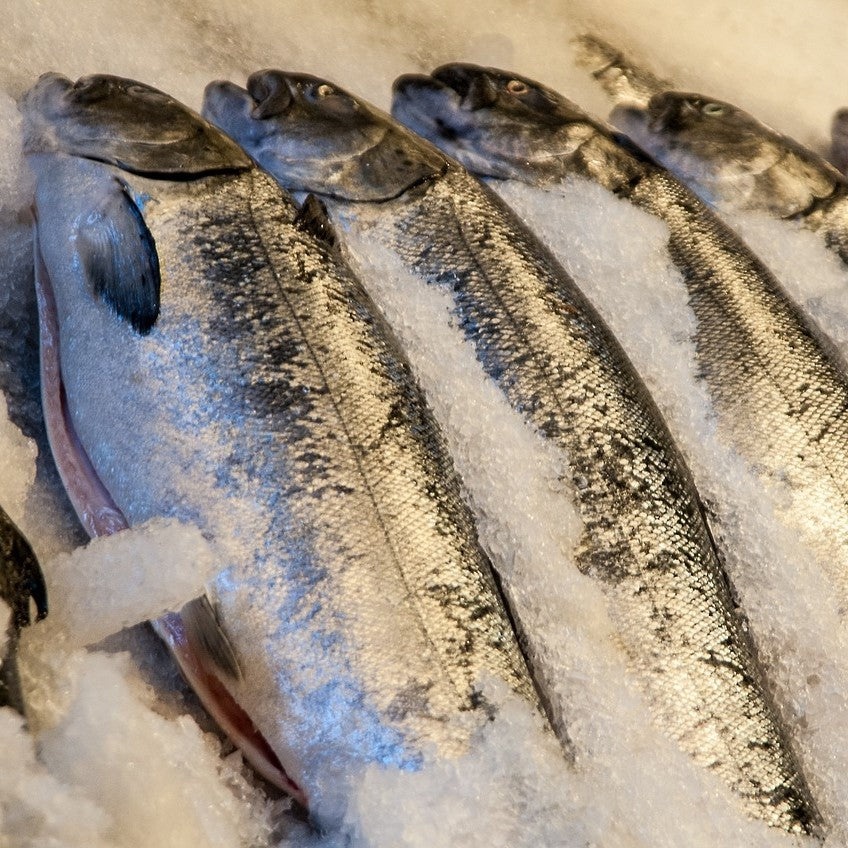
Database Indirizzi Email Pescherie Italia
Questo database contiene i contatti di tutte le pescherie in Italia che siamo riusciti a identificare. oltre 4.400 pescherie oltre 4.300 indirizzi postali oltre 3.700 numeri di telefono oltre 100 indirizzi email verificati oltre 600 siti web Puoi visualizzare un’anteprima del database delle pescherie negli screenshot presenti tra le immagini del prodotto. Per ogni pescheria abbiamo inoltre assegnato un punteggio potenziale da 1 a 10, basato su una molteplicità di fattori, tra cui il fatturato stimato, il numero stimato di clienti e il potere d’acquisto della zona. Il database sarà disponibile per il download immediato dopo il pagamento, in un file Microsoft Excel ben strutturato e di facile consultazione. Perché puoi fidarti di ContattiAziendali.it Dai venditori per i venditori ContattiAziendali.it è stato fondato da professionisti della vendita che si sono trovati ad affrontare la stessa sfida che conosci bene: trovare liste di contatti aziendali complete e affidabili per il proprio pubblico target, a un prezzo equo. Grazie all’uso intensivo dei nostri stessi database, abbiamo acquisito una conoscenza approfondita di ciò che conta davvero nel loro utilizzo pratico. Ecco perché il nostro database con i contatti di tutte le pescherie in Italia è ottimizzato per l’applicazione pratica, aiutandoti a raggiungere i clienti ideali in modo efficace. Risultati positivi per oltre 100 aziende Anche se siamo ancora una realtà giovane, oltre 100 aziende ci hanno già scelto come fornitore di fiducia per i dati di contatto aziendali. I nostri clienti spaziano da ditte individuali e startup fino a PMI e reparti commerciali di grandi aziende. Molti di loro instaurano con noi collaborazioni a lungo termine, rafforzando ulteriormente la nostra fiducia nella qualità dei nostri database. Dati verificati Per esperienza personale, sappiamo quanto sia fondamentale l’accuratezza dei dati. Utilizzare indirizzi email obsoleti o errati può causare gravi problemi: se troppe email rimbalzano, il tuo dominio rischia di essere segnalato come fonte di spam da provider come Gmail, compromettendo tutte le comunicazioni future. Anche email inviate a partner commerciali storici, che nulla hanno a che fare con le campagne, rischiano di finire nello spam. Per questo motivo, ogni singolo indirizzo email delle pescherie viene verificato regolarmente con strumenti professionali, aiutandoti a ridurre il tasso di rimbalzo e a proteggere la tua reputazione di mittente. Dati aggiornati I nostri database vengono costantemente aggiornati per assicurarti di ricevere sempre contatti attuali e pertinenti, massimizzando le tue opportunità di successo commerciale. I nostri dati provengono esclusivamente da fonti pubblicamente accessibili e sono quindi conformi al Regolamento Generale sulla Protezione dei Dati (GDPR). Integrazione immediata nel tuo sistema di vendita Una volta completato l’acquisto, potrai scaricare immediatamente i contatti di tutte le pescherie in Italia in un file Excel standard, pronto per essere integrato nel tuo sistema CRM o di vendita. I nostri database sono compatibili con le principali piattaforme, tra cui Salesforce, HubSpot, Pipedrive, MailChimp, Klaviyo, Brevo, ActiveCampaign e molte altre. Su richiesta, possiamo fornire anche i dati di contatto delle pescherie in formato CSV o in altri formati alternativi. Ampi set di dati a un prezzo imbattibile Abbiamo affinato il nostro processo di raccolta dati nel tempo, per garantire la massima copertura possibile senza duplicazioni. Quando si tratta di numero di contatti verificati, siamo uno dei principali fornitori. Inoltre, essendo una società ancora giovane, possiamo offrire le nostre liste a prezzi particolarmente competitivi, permettendoti di ottenere il massimo volume di contatti verificati al miglior prezzo di mercato. Uno dei modi più semplici per generare vendite immediate La nostra esperienza e i feedback dei clienti ci dimostrano con costanza quanto sia efficace: avere database strutturati ed estesi consente di contattare facilmente i propri clienti target - sia per telefono, email o posta - e generare rapidamente nuovi ricavi. Per quasi ogni azienda B2B, questo rappresenta uno dei modi più semplici ed efficaci per acquisire nuovi clienti in tempi molto brevi.
Brand: ContattiAziendali.it
Category: Software > Computer Software > Business & Productivity Software > Customer Relationship Management (CRM) Software